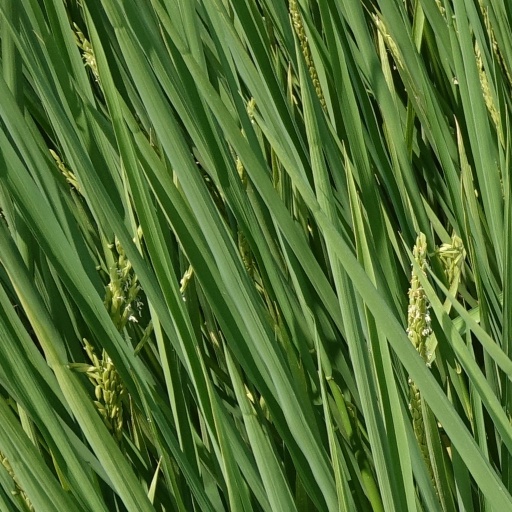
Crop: rice